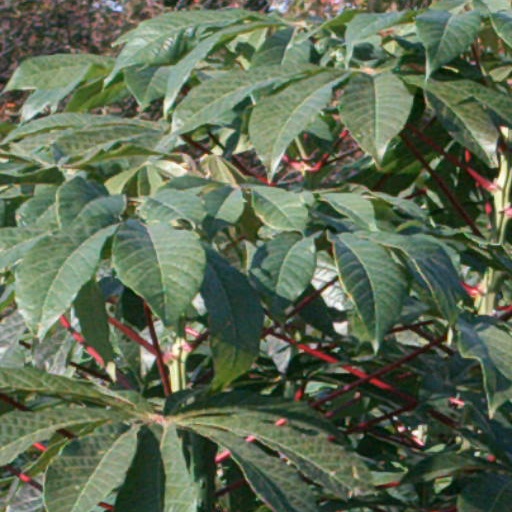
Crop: cassava